Manjur (instrument)

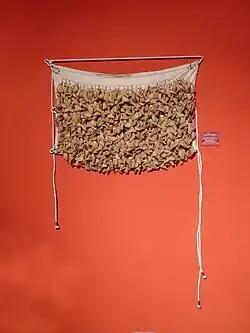
Manjur, Bait Al Baranda Museum in Muscat (Oman)

The manjur is a musical instrument used in Eastern Arabia. It is made of goat hooves attached to a cloth. It is played by tying the instrument around the waist. The performer then shakes their hips to create a rattling sound as the hooves collide with one other.